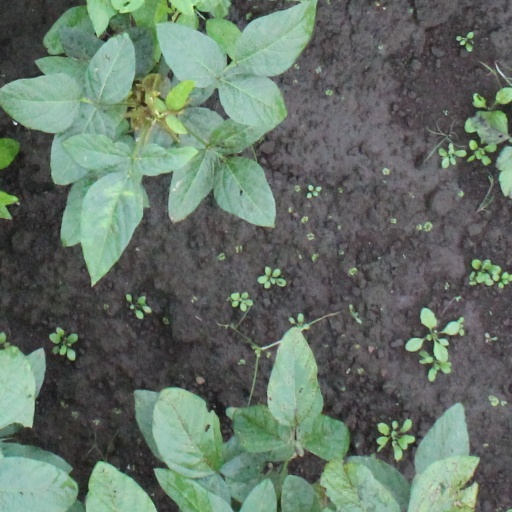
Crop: soybean